Quadrangular Tower

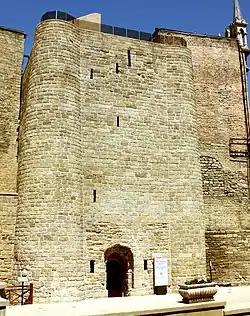

Quadrangular Tower, or Keeper of the Fortress of Baku, is a stone keep built in the 14th century. It is part of the Old City in Baku, Azerbaijan. On August 2, 2001, the building was declared a "national architectural monument" by the Cabinet of Azerbaijan.